Sky position (RA, Dec in degrees): 8.116, -0.1262
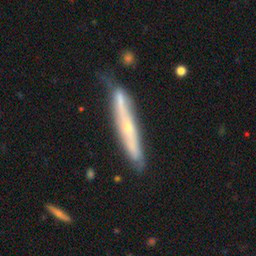
Galaxy morphology: Edge-on Galaxies without Bulge